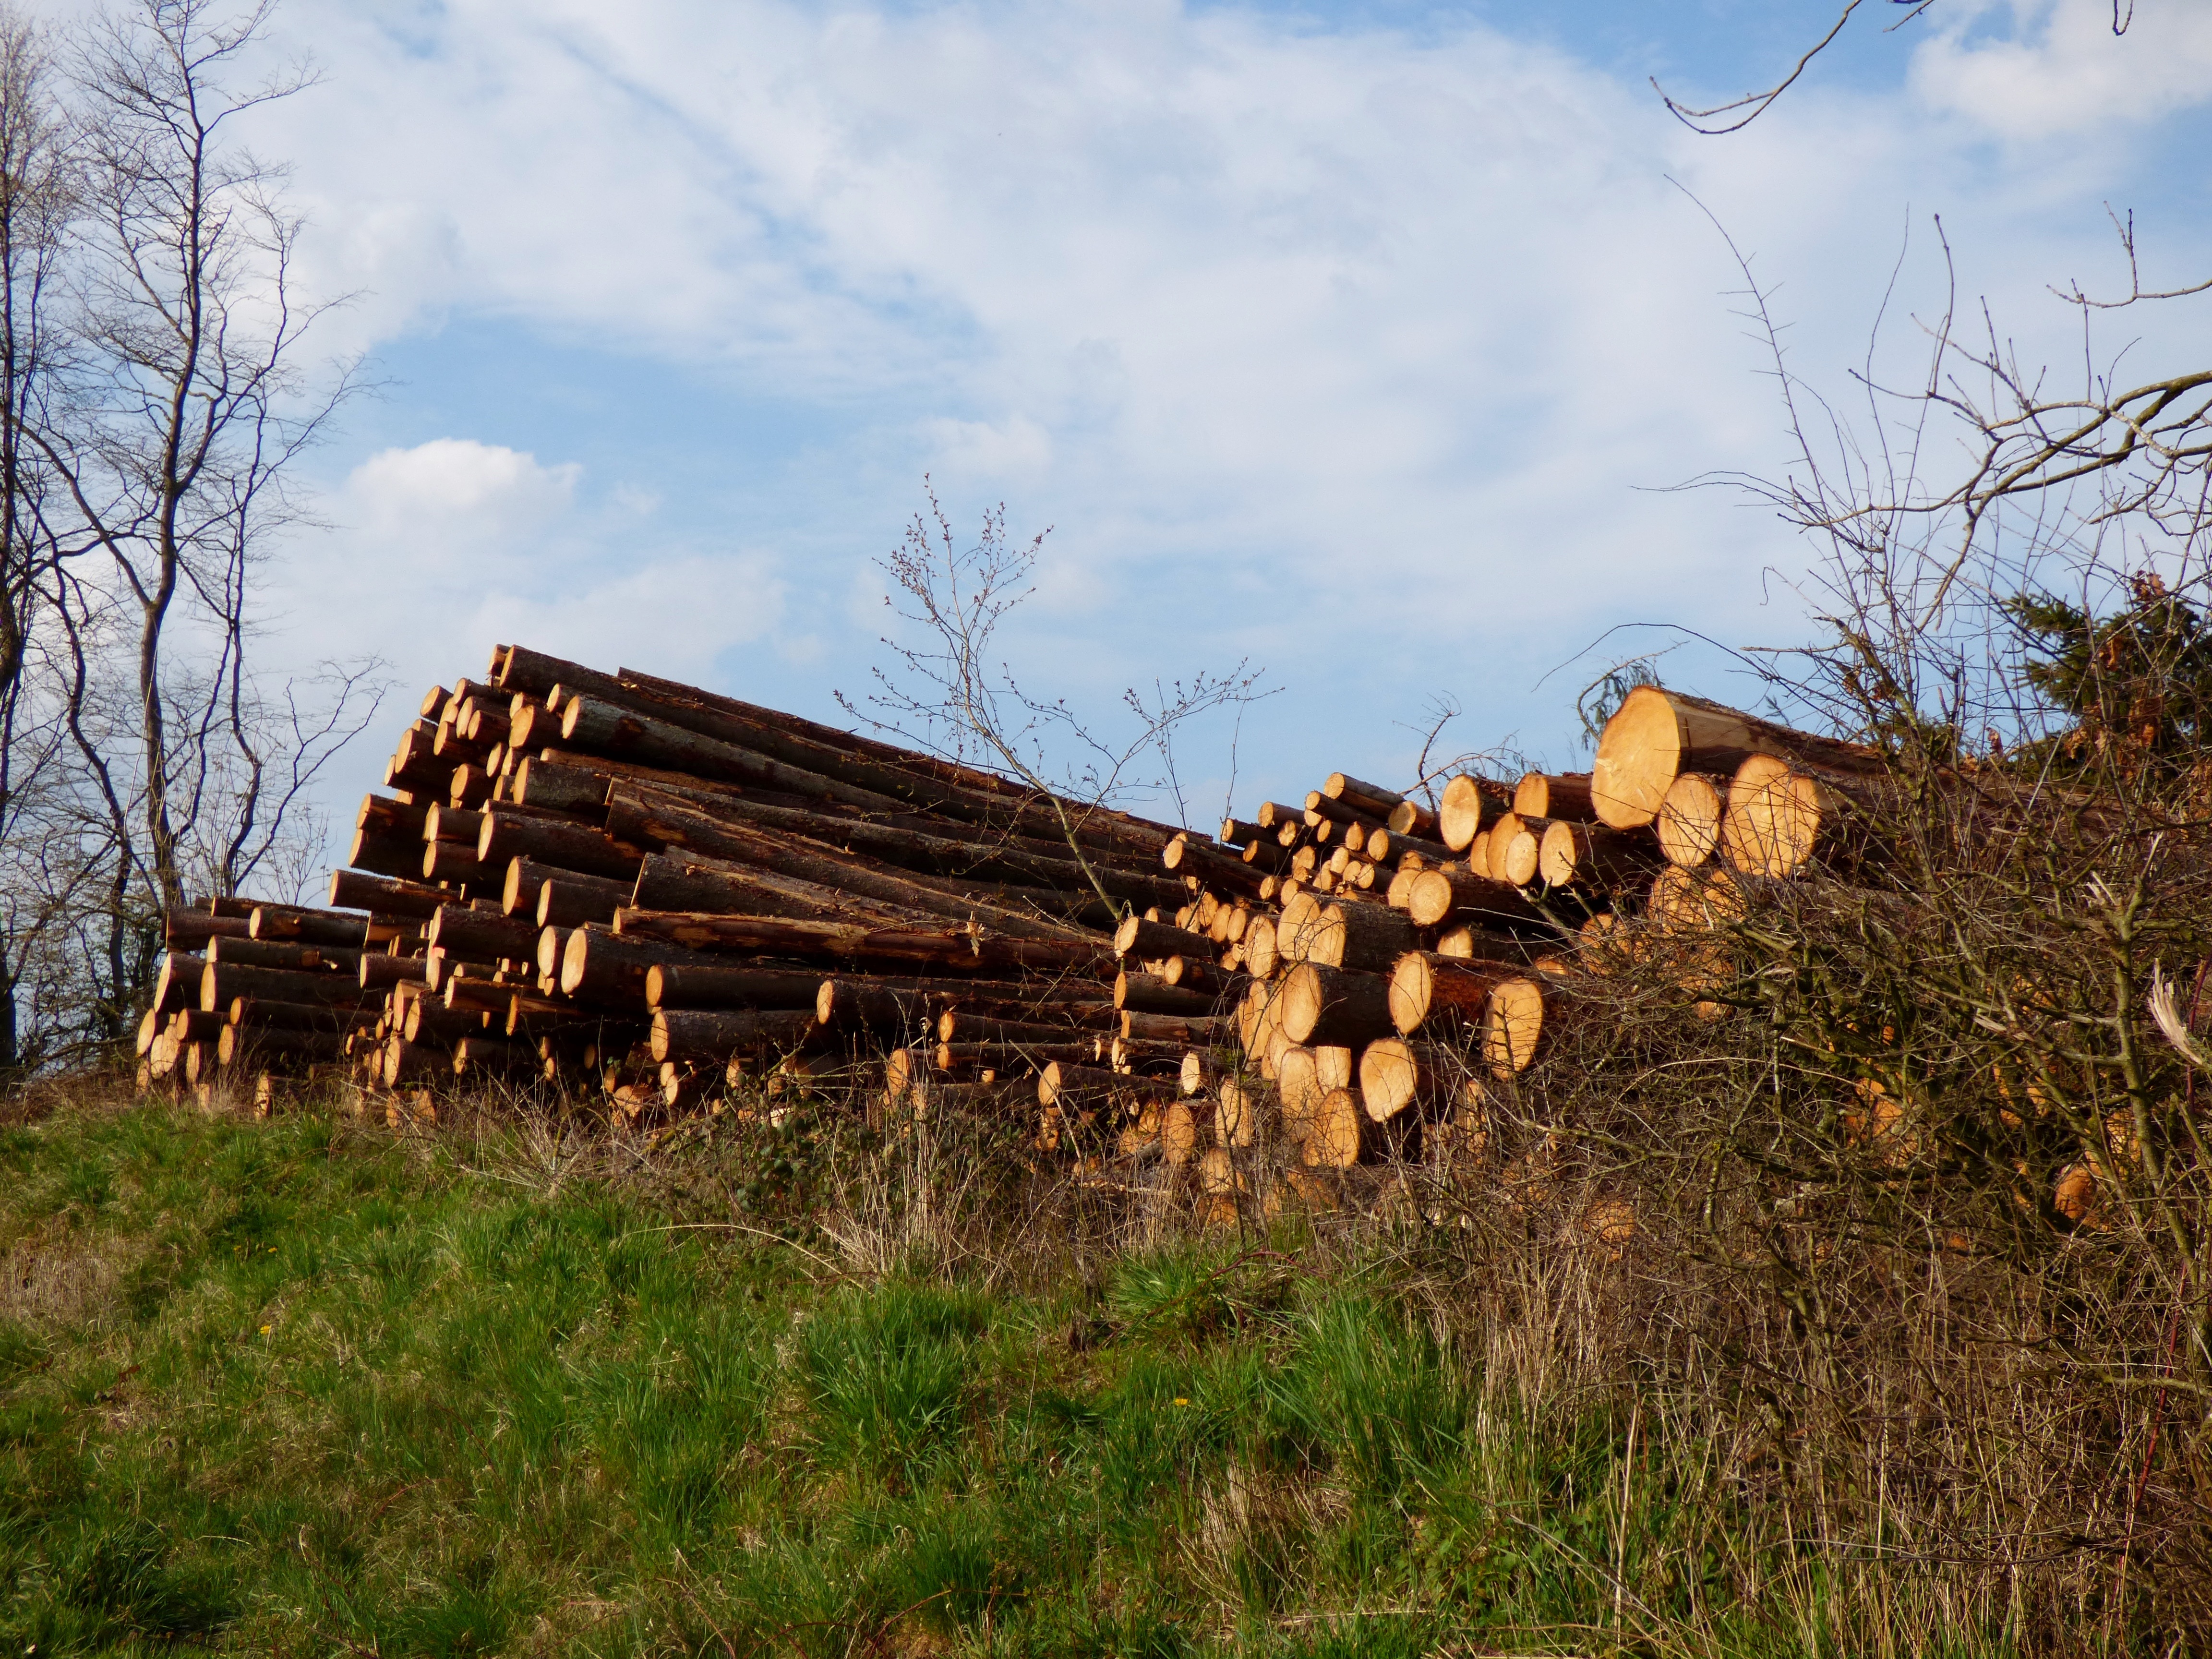
tree, forest, wilderness, wood, hut, shack, agriculture, ruins, trunks, timber, rural area, serrated